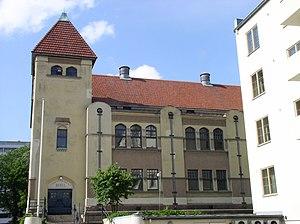
La théologie de l’Église adventiste du septième jour se centre sur la personne, la vie, l’activité et les enseignements de Jésus-Christ : sa préexistence, son incarnation, sa mort de substitution pour le salut des pécheurs repentants, sa résurrection, son ministère de médiation dans le sanctuaire céleste et son prochain retour en gloire.